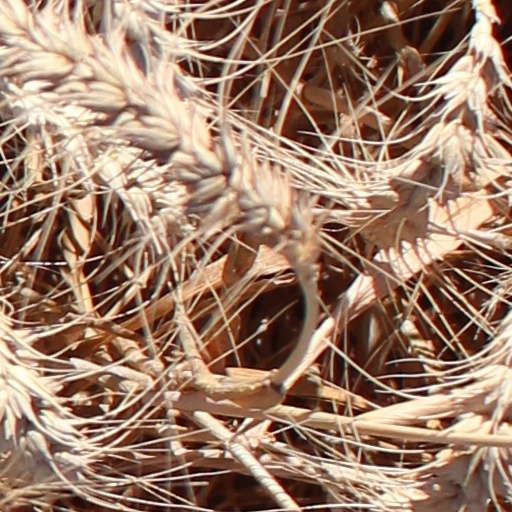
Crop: wheat